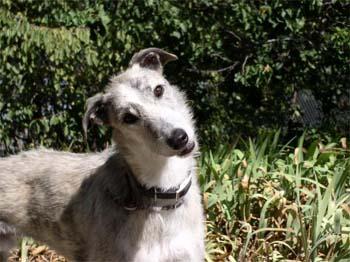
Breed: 224-n000056-Scottish_deerhound